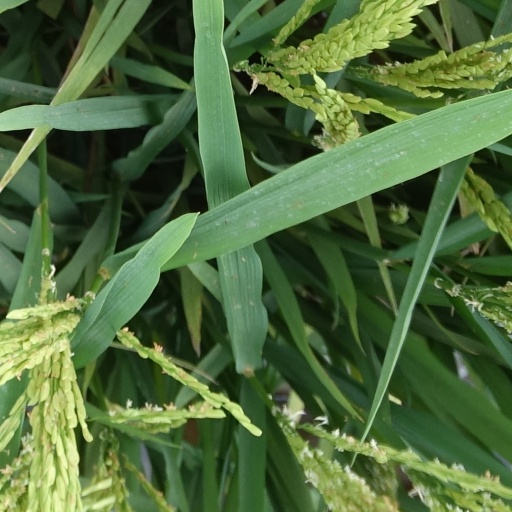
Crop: rice